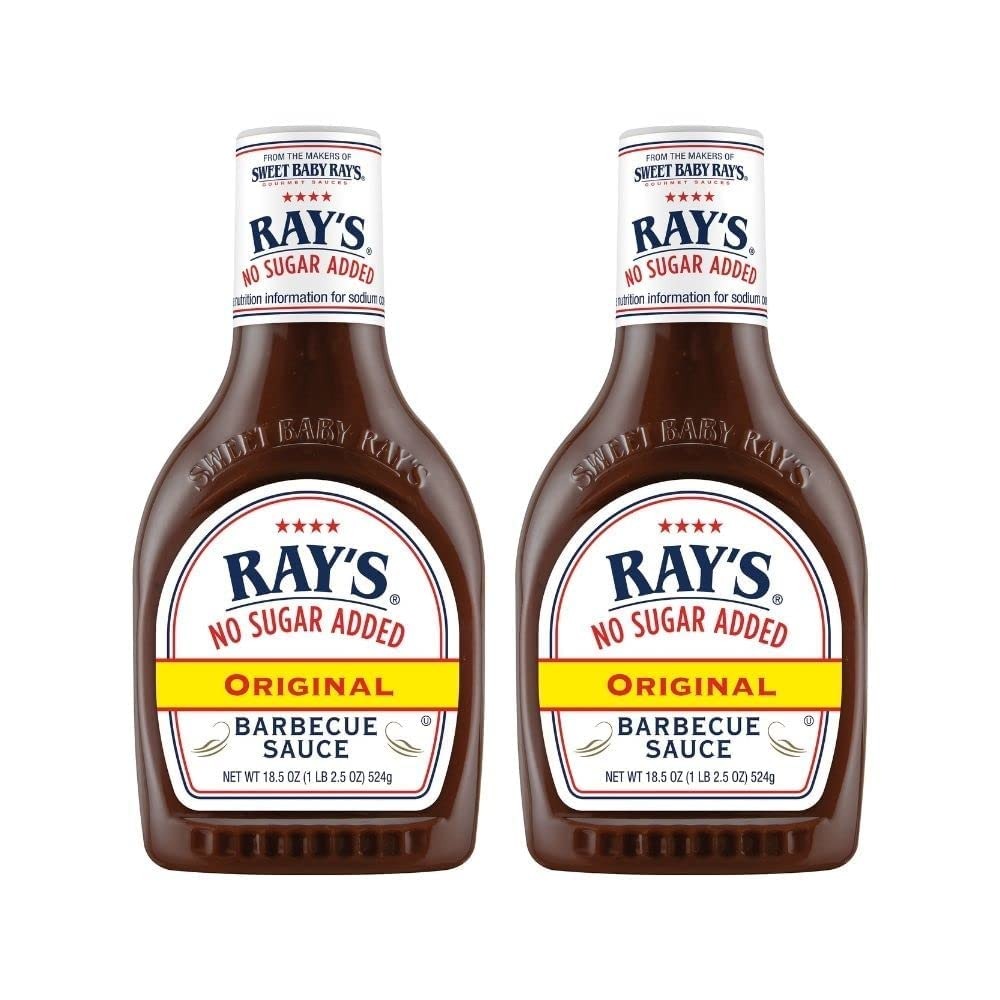
Item Name: Sweet Baby Ray’s No Sugar Added Original Barbecue Sauce (18.5 Ounce (Pack of 2))
Bullet Point 1: 0g added sugar / 1g sugar per serving
Bullet Point 2: From the makers of Sweet Baby Ray's
Bullet Point 3: Gluten Free
Product Description: 11
Value: 37.0
Unit: Ounce

Price: 11.875